Kate Upton

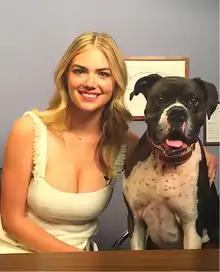
Upton and her dog Harley in 2017

In 2012, she was ranked the fifth-sexiest model by Models.com. She ranked No. 3 on the American publication of AskMen's "Top 99 Women" for 2013. In 2012, she was listed on "Maxim"s Hot 100 list, citing her photo shoots with "Sports Illustrated".